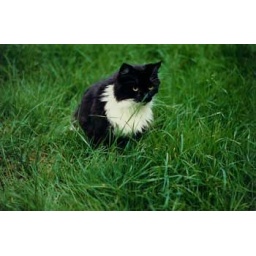
cat in the grass